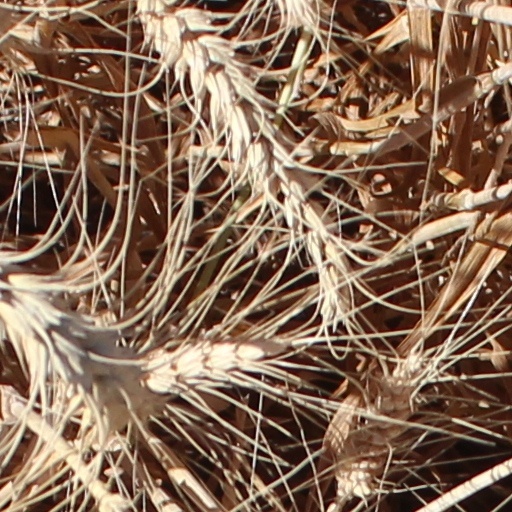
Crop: wheat